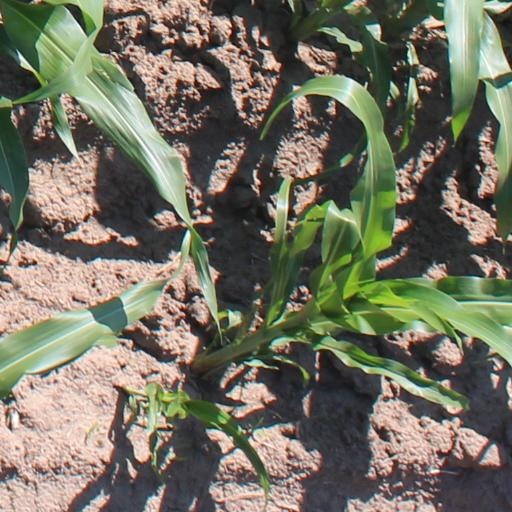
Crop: maize; corn